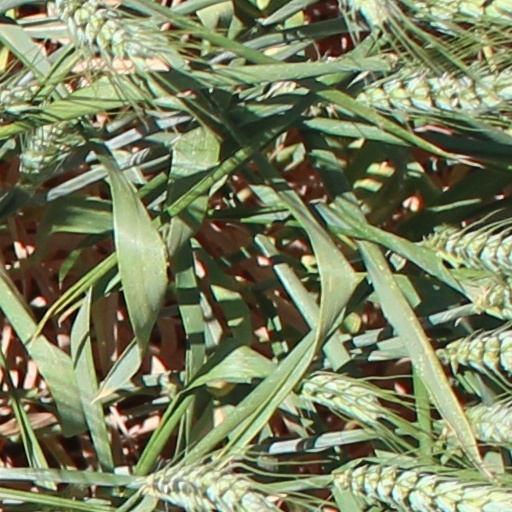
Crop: wheat